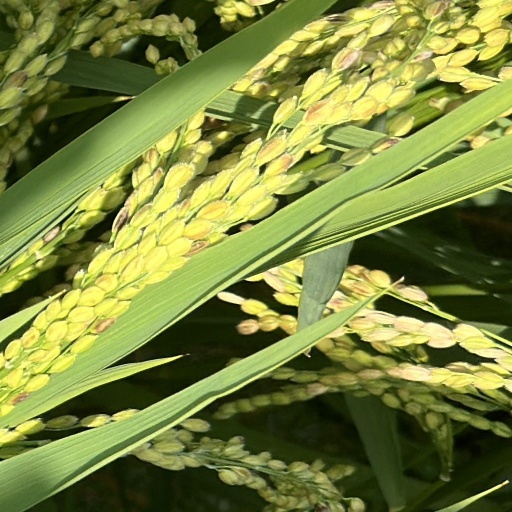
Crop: rice